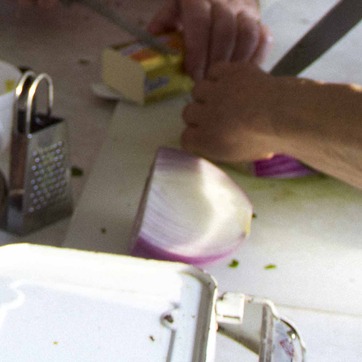
Material: food